We All Want What's Best for Her

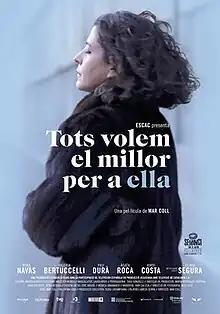
Theatrical release poster

We All Want What's Best for Her is a 2013 Spanish drama film directed and co-written by Mar Coll which stars Nora Navas along with Valeria Bertuccelli. It features dialogue in both Catalan and Spanish.